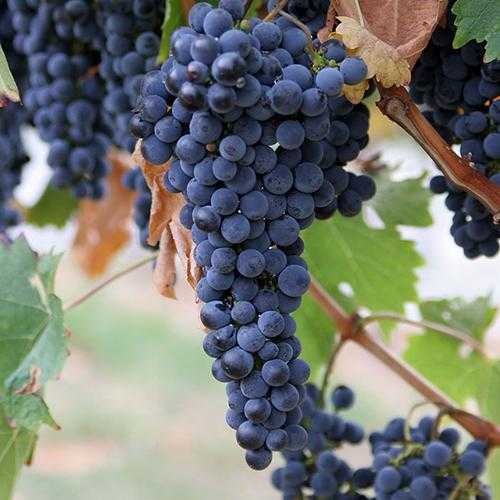
Label: Grapes